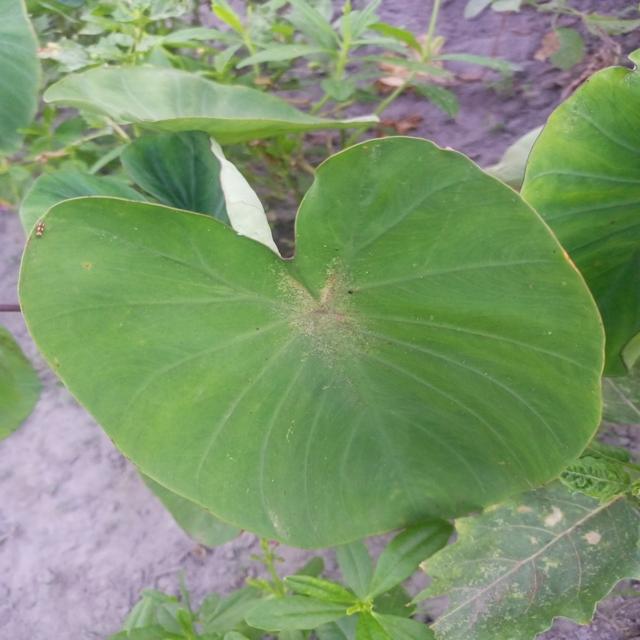
Label: Healthy